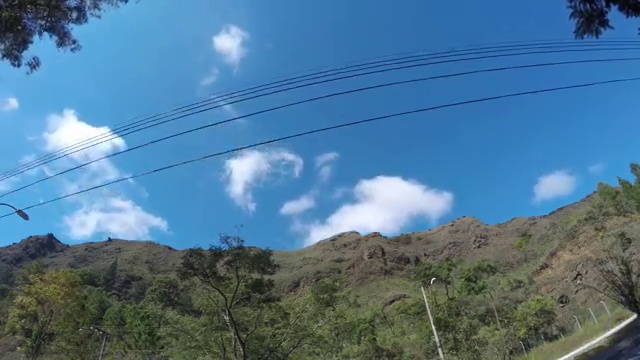
Fire: no
Smoke: no